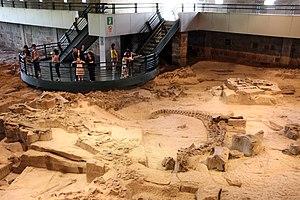
Musée de site construit directement sur le gisement fossilifère exceptionnel.
Le musée des dinosaures de Zigong se trouve dans la ville préfecture de Zigong en Chine, dans le canton de Dashanpu.